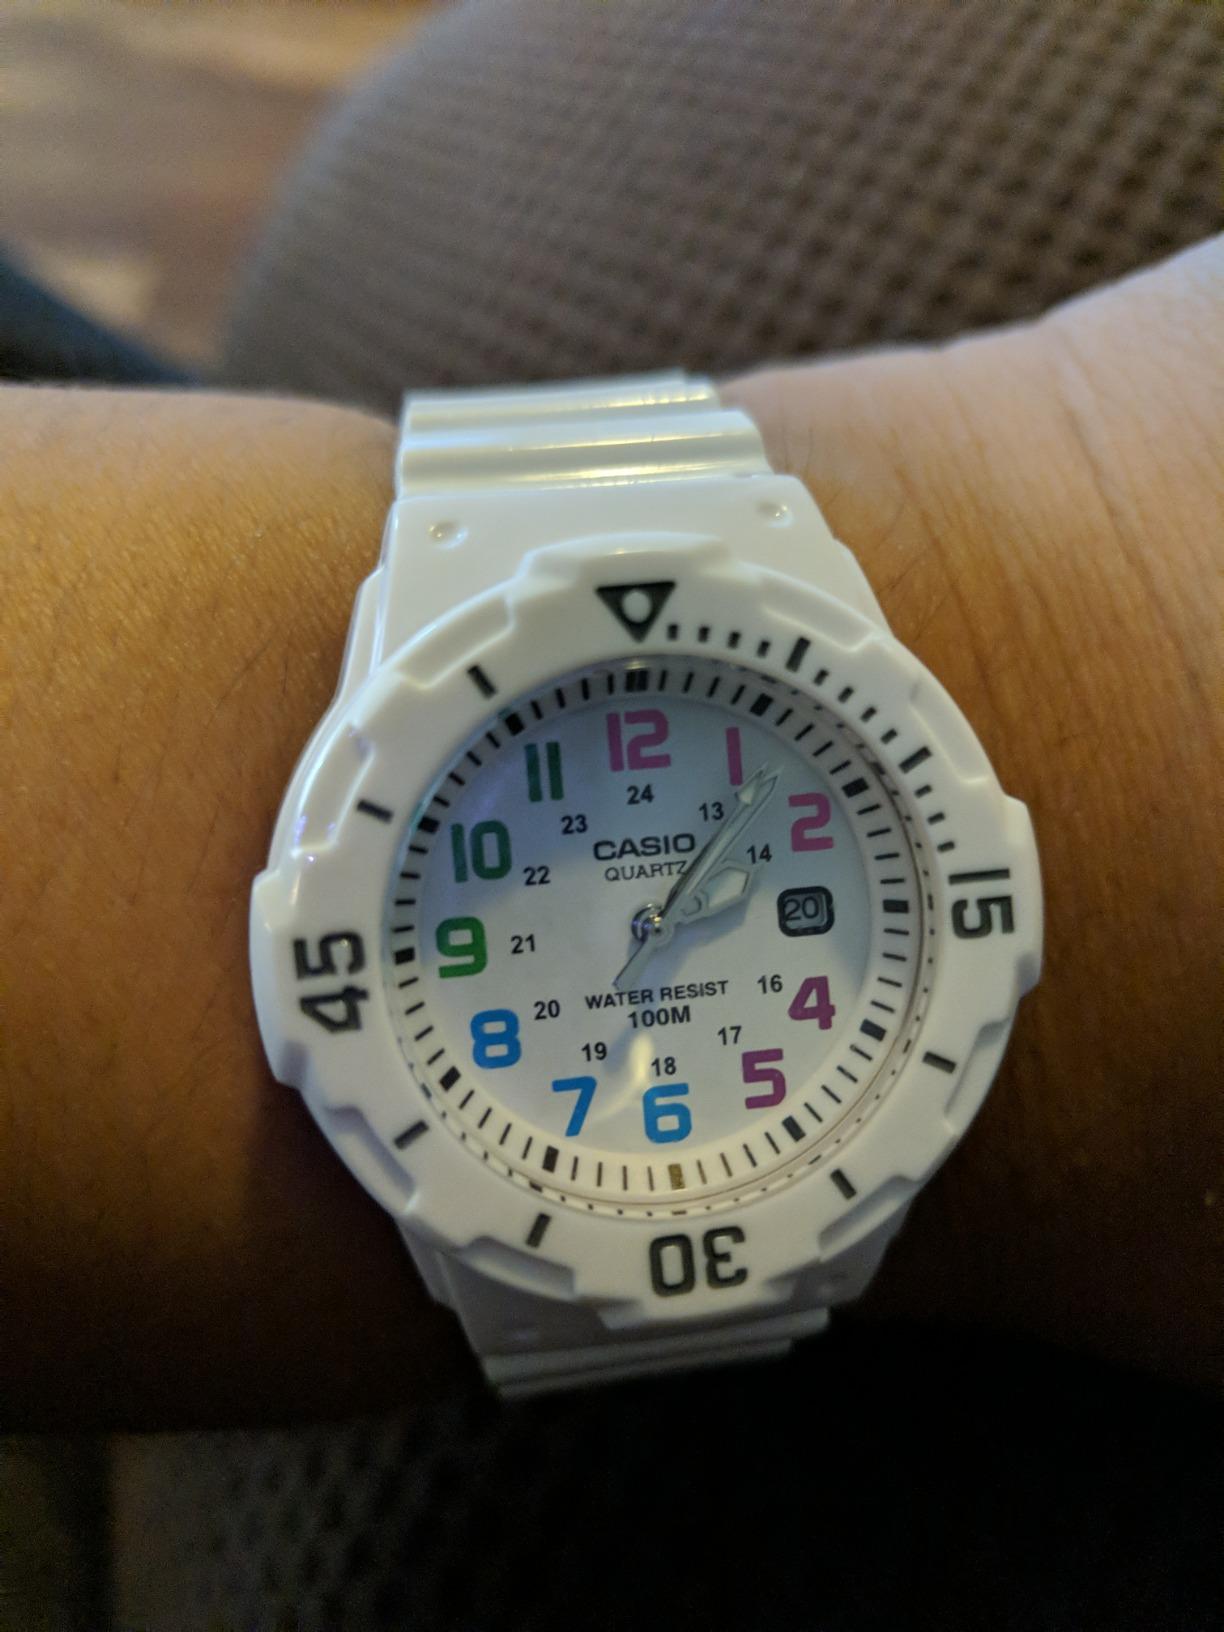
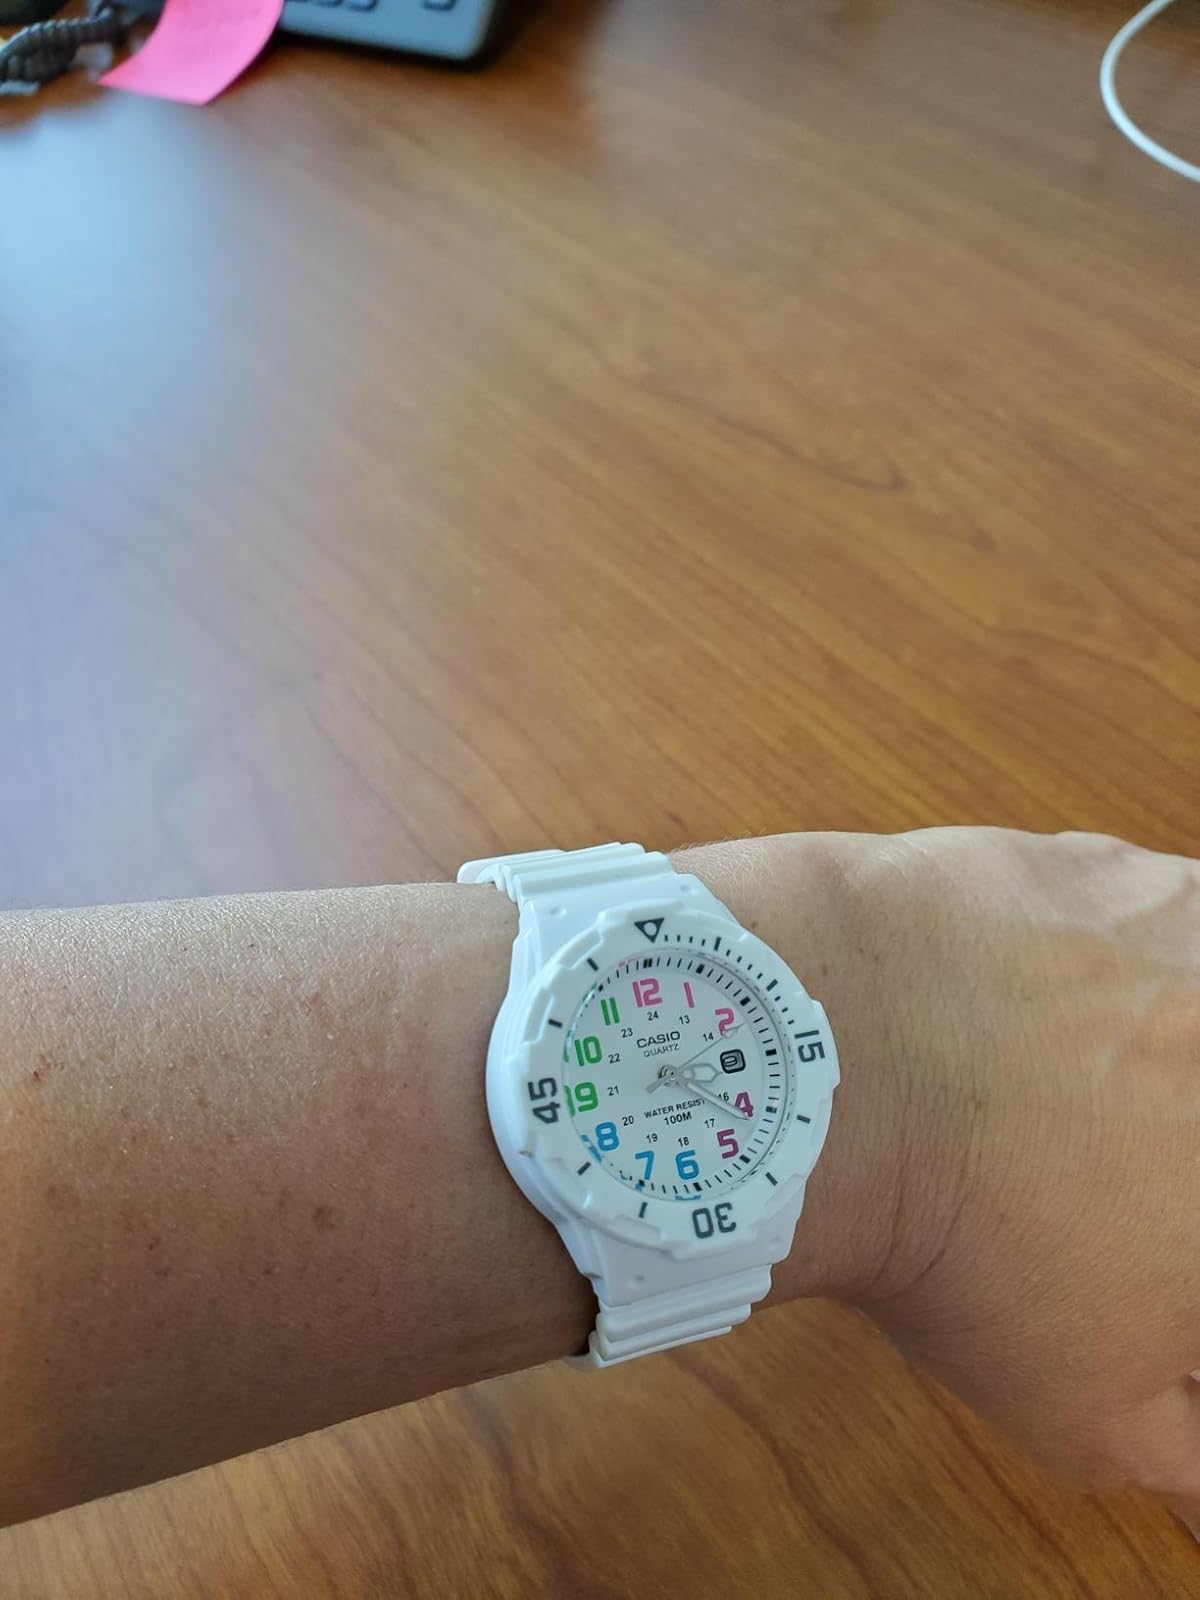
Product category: accessories_watch
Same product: yes